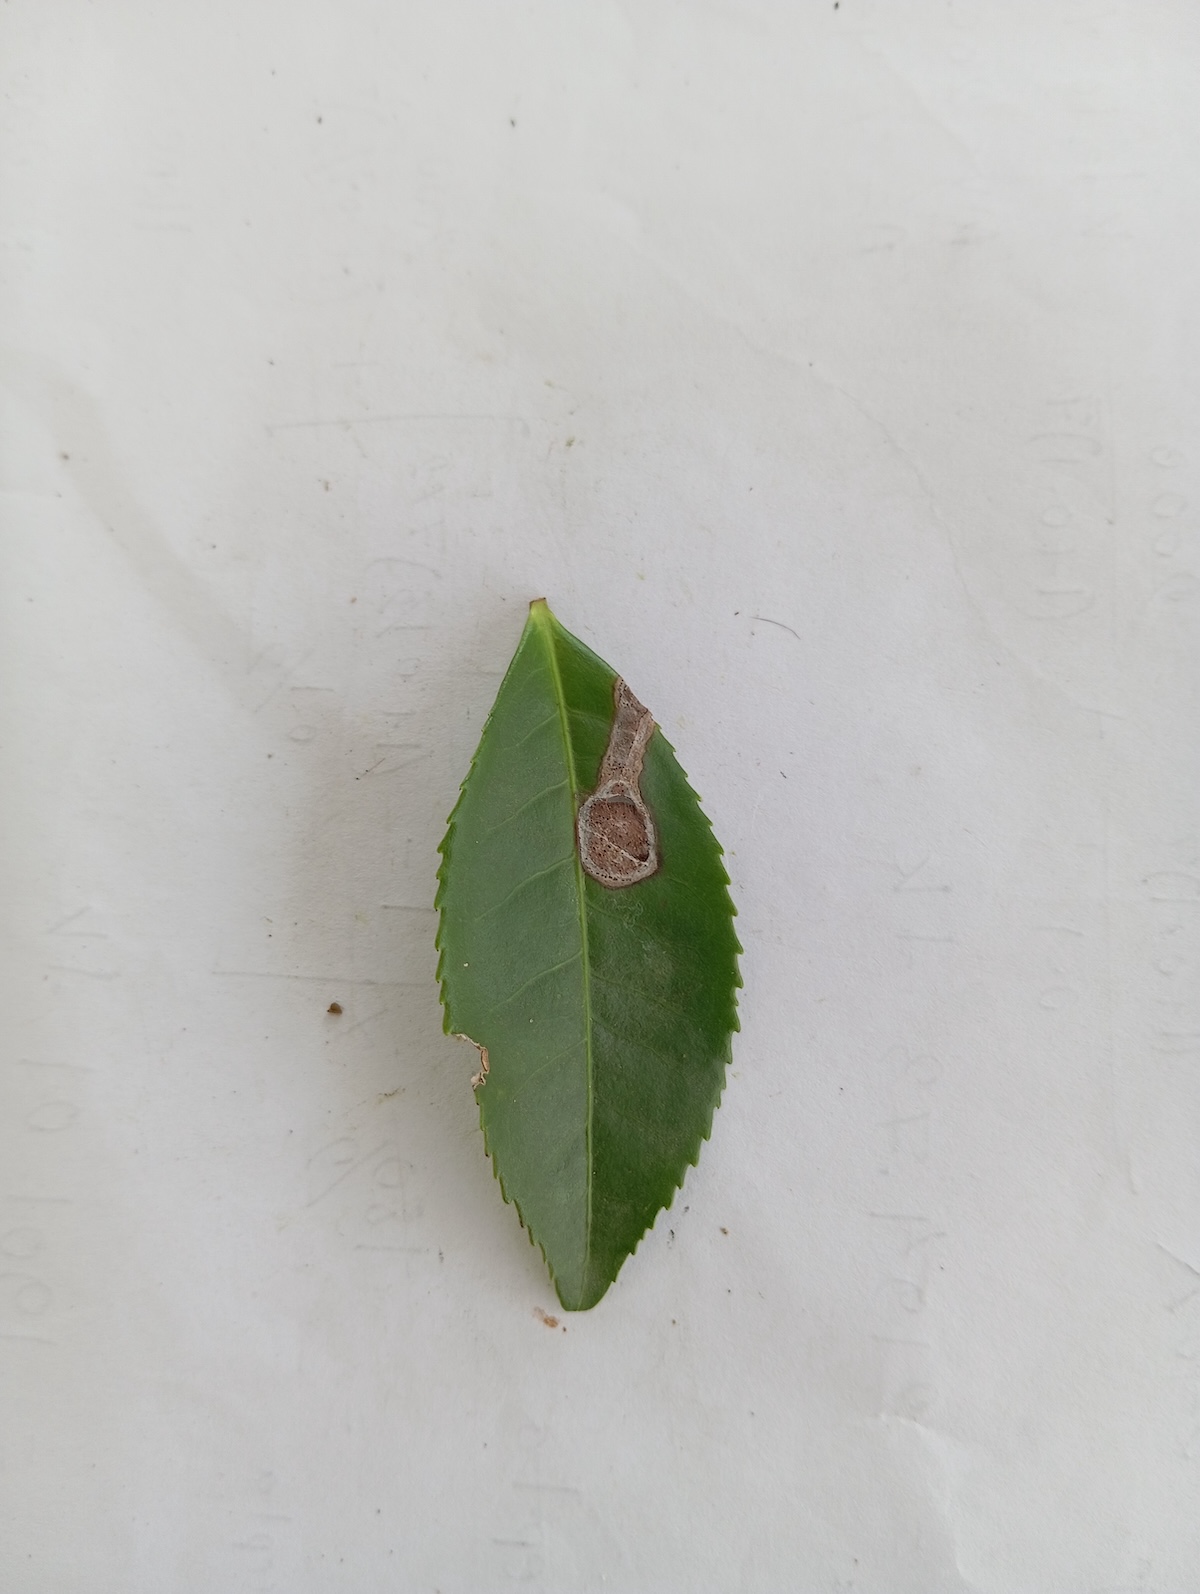
Label: Gray Blight